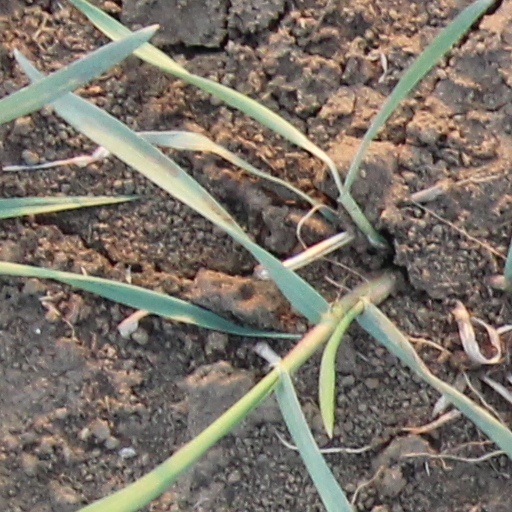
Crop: wheat